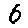
Label: 6